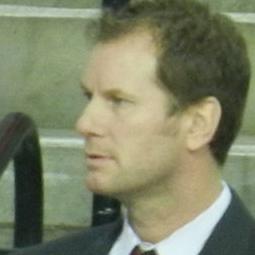
Age: 41